The Church of Jesus Christ of Latter-day Saints in Missouri

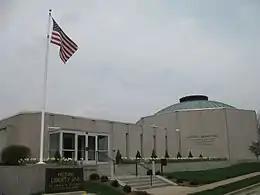
Historic Liberty Jail

In 1831, Joseph Smith told LDS Church members that Independence, Missouri, was to be the gathering spot for the church.